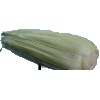
Label: Corn Husk 1